Fiat Tipo (Type 160)

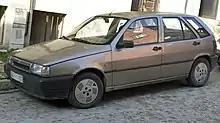
Second series Tipo (Tofaş-built)

It was also built in Turkey, by Tofaş. The Turkish built cars generally did not feature catalytic converters and some thus have marginally more power than the models listed in the table beneath. The Turkish cars also have a small "Tofaş" logo on the bottom right side of the bootlid; production there continued at least until 2000.